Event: Nepal Earthquake
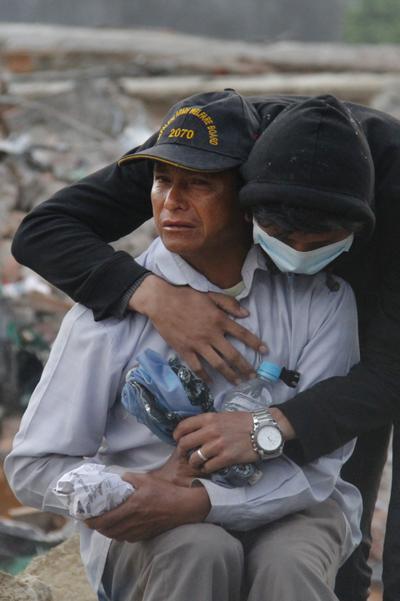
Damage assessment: no_damage